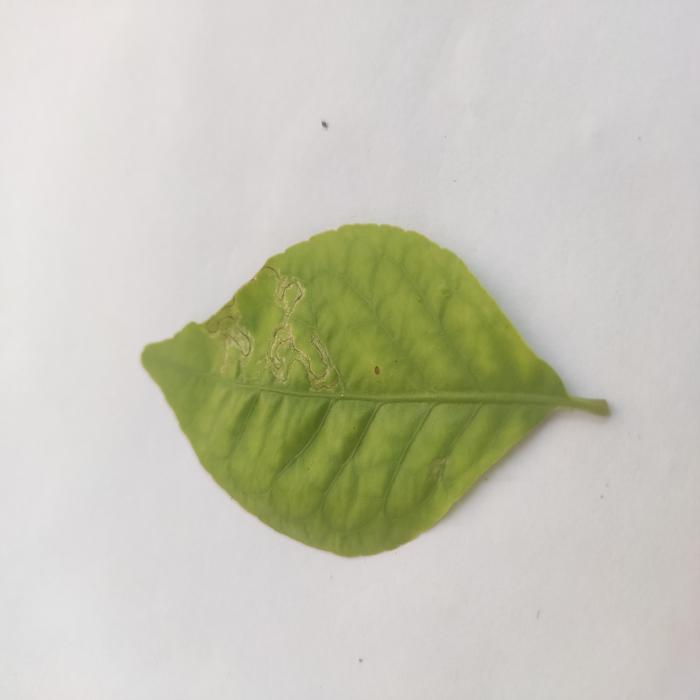
Crop: Aegle Marmelos
Leaf condition: Cercospora_Leaf